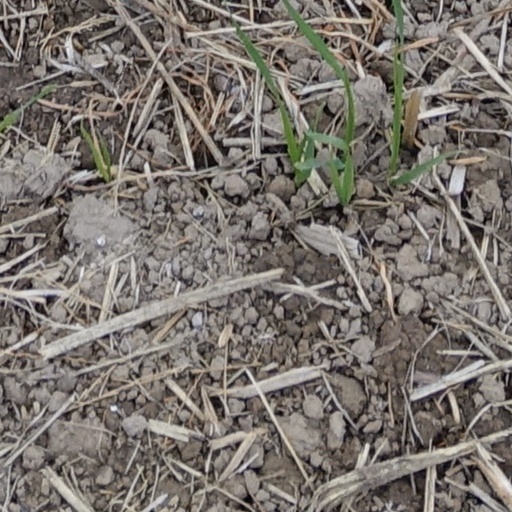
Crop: wheat